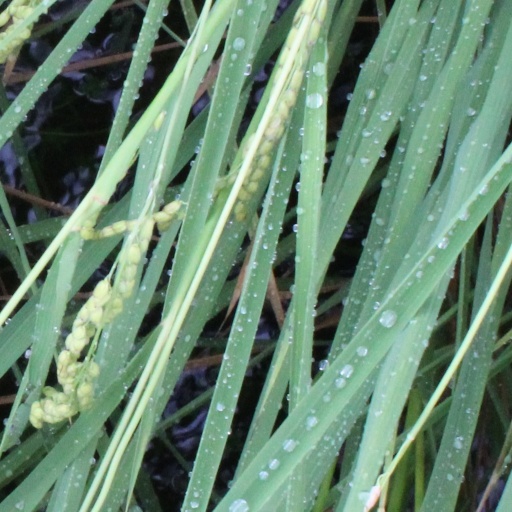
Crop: rice